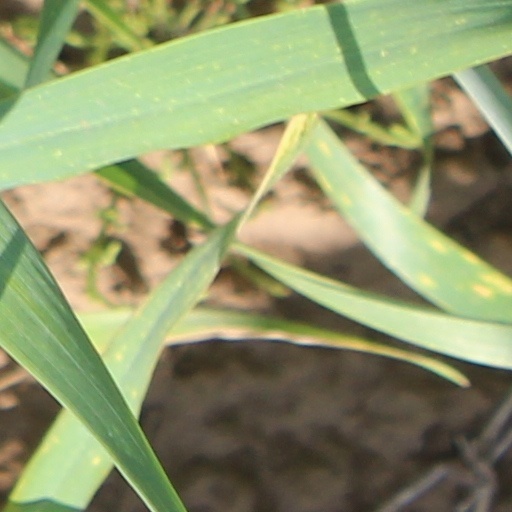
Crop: wheat